2009 MTV Europe Music Awards

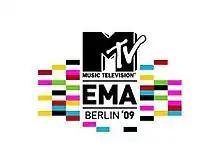

The MTV Europe Music Awards 2009 took place in Berlin, Germany at the O2 World and Brandenburg Gate on 5 November 2009. The awards ceremony was presented by Katy Perry for a 2nd consecutive year. It was the fourth time that the MTV Europe Music Awards were hosted in Germany and the second time that they were hosted in Berlin, since the inaugural edition of the MTV Europe Music Awards also took place there. Thus Berlin became the first city to host the event twice.